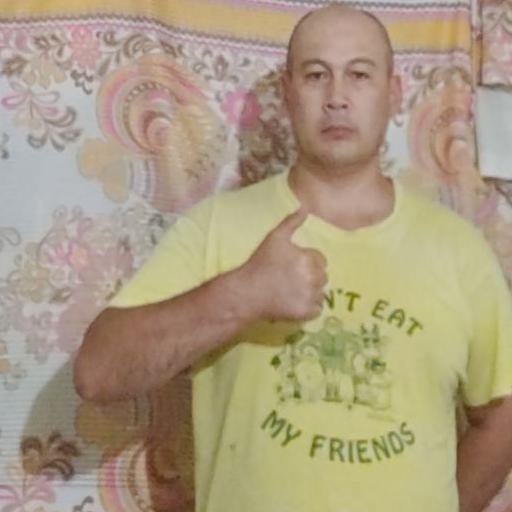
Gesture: like